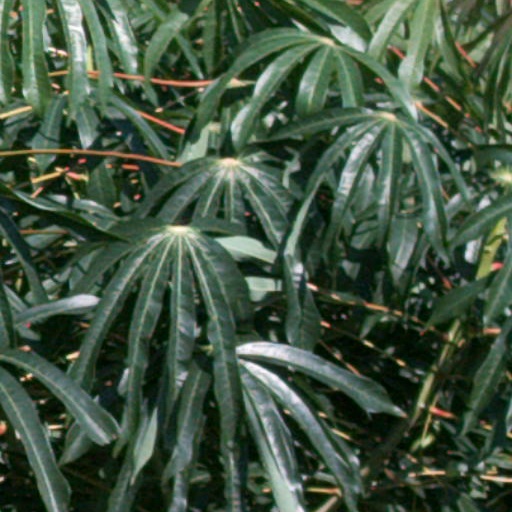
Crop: cassava